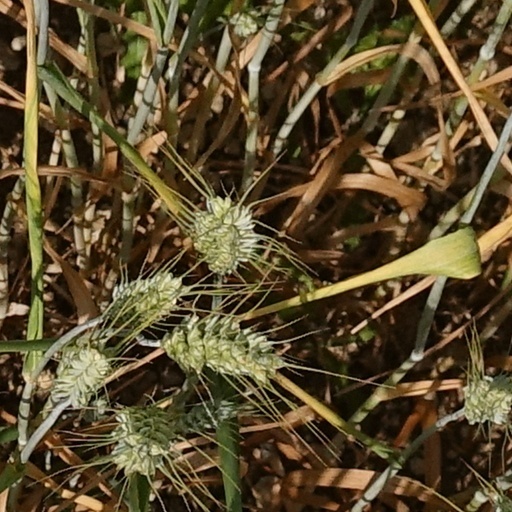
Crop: wheat